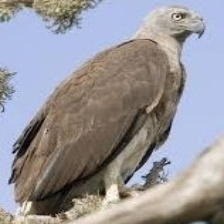
Species: GREY HEADED FISH EAGLE
Scientific name: ICHTHYOPHAGA ICHTHYAETUS